England expects that every man will do his duty

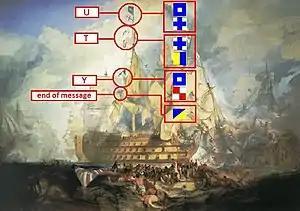
"The Battle of Trafalgar" by J. M. W. Turner shows the last three letters of the signal flying from the .

"England expects that every man will do his duty" was a signal sent by Vice-Admiral of the Royal Navy Horatio Nelson, 1st Viscount Nelson, from his flagship as the Battle of Trafalgar was about to commence on 21 October 1805.